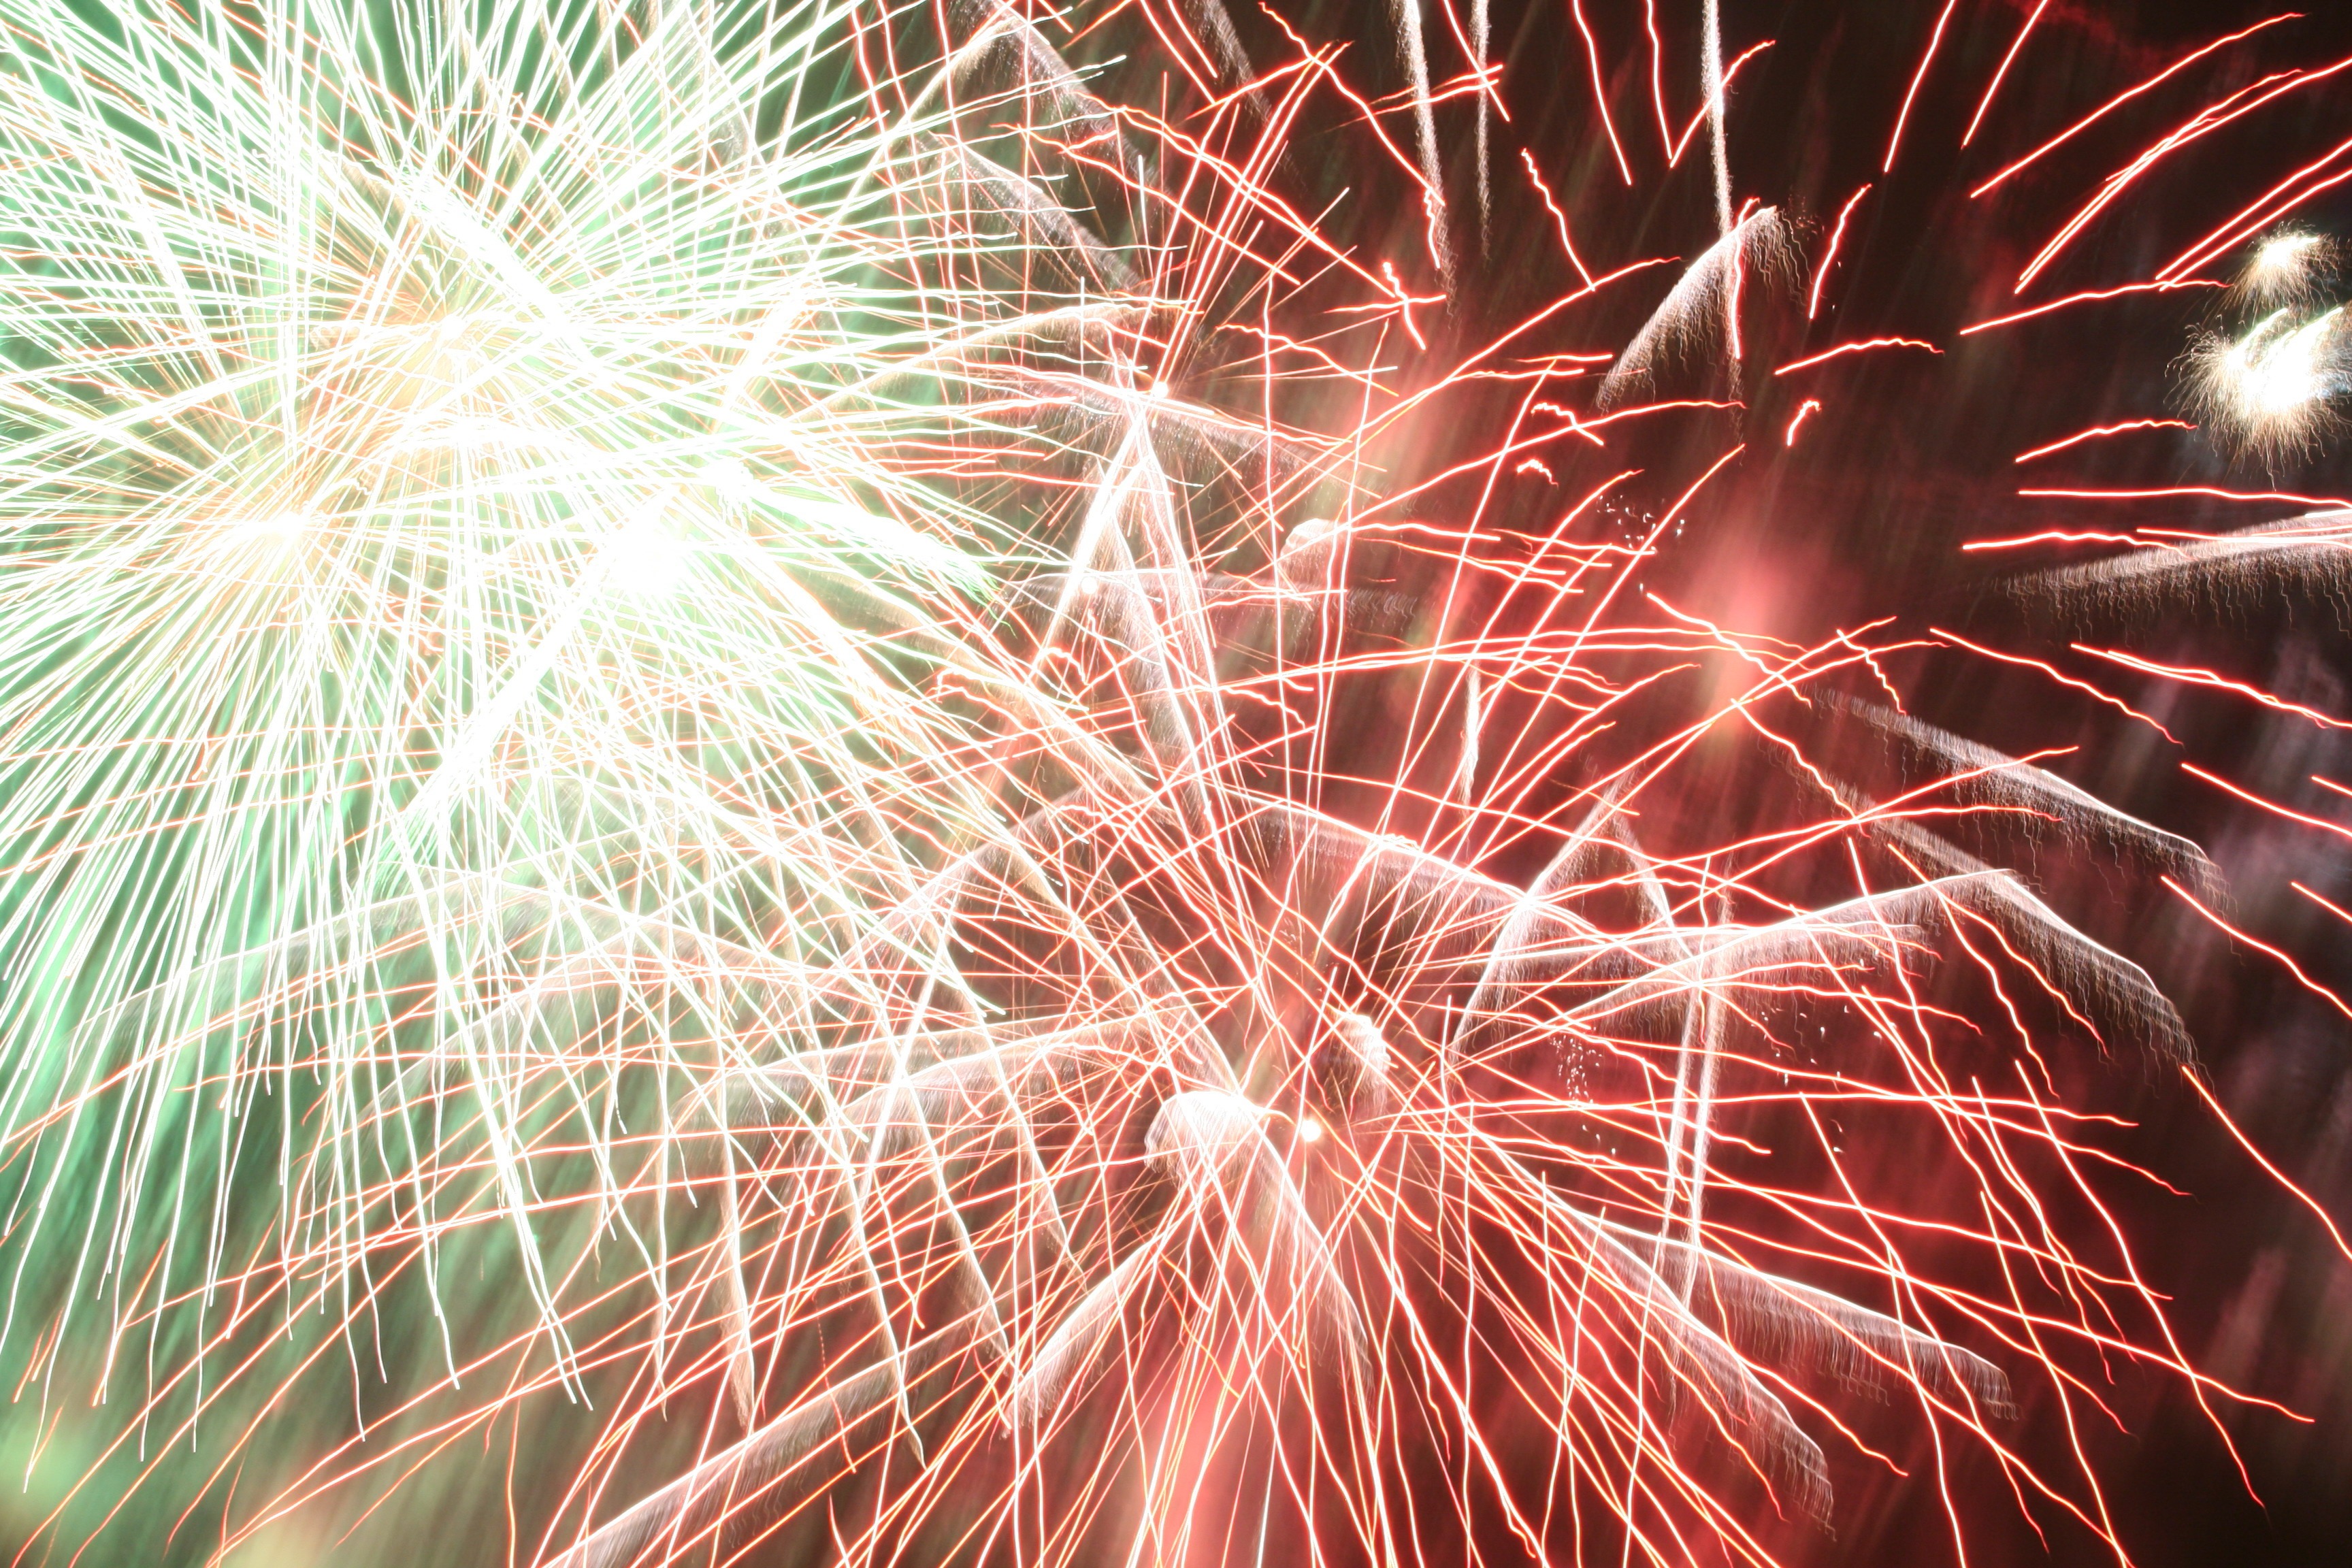
light, sky, night, recreation, firework, colorful, explosion, lights, fireworks, rockets, bright, beautiful, event, new year's eve, pyrotechnic, outdoor recreation, pyrotechnic article